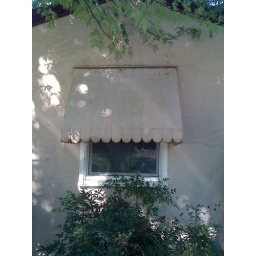
08 Awning in front over window in master bedroom